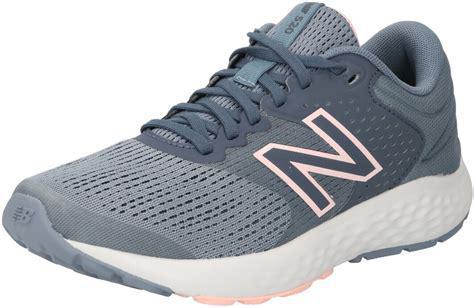
Brand: New
Model: Balance 520